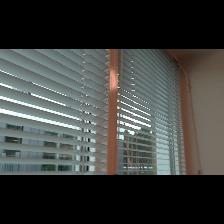
Label: NonHuman